Streets of San Francisco (film)

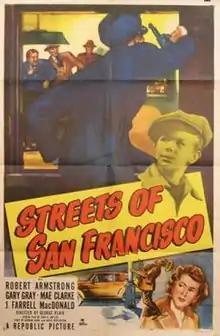
Theatrical release poster

Streets of San Francisco is a 1949 American crime film directed by George Blair, written by John K. Butler and starring Robert Armstrong, Mae Clarke, Gary Gray, Wally Cassell, Richard Benedict and John Harmon. It was released on April 15, 1949 by Republic Pictures.